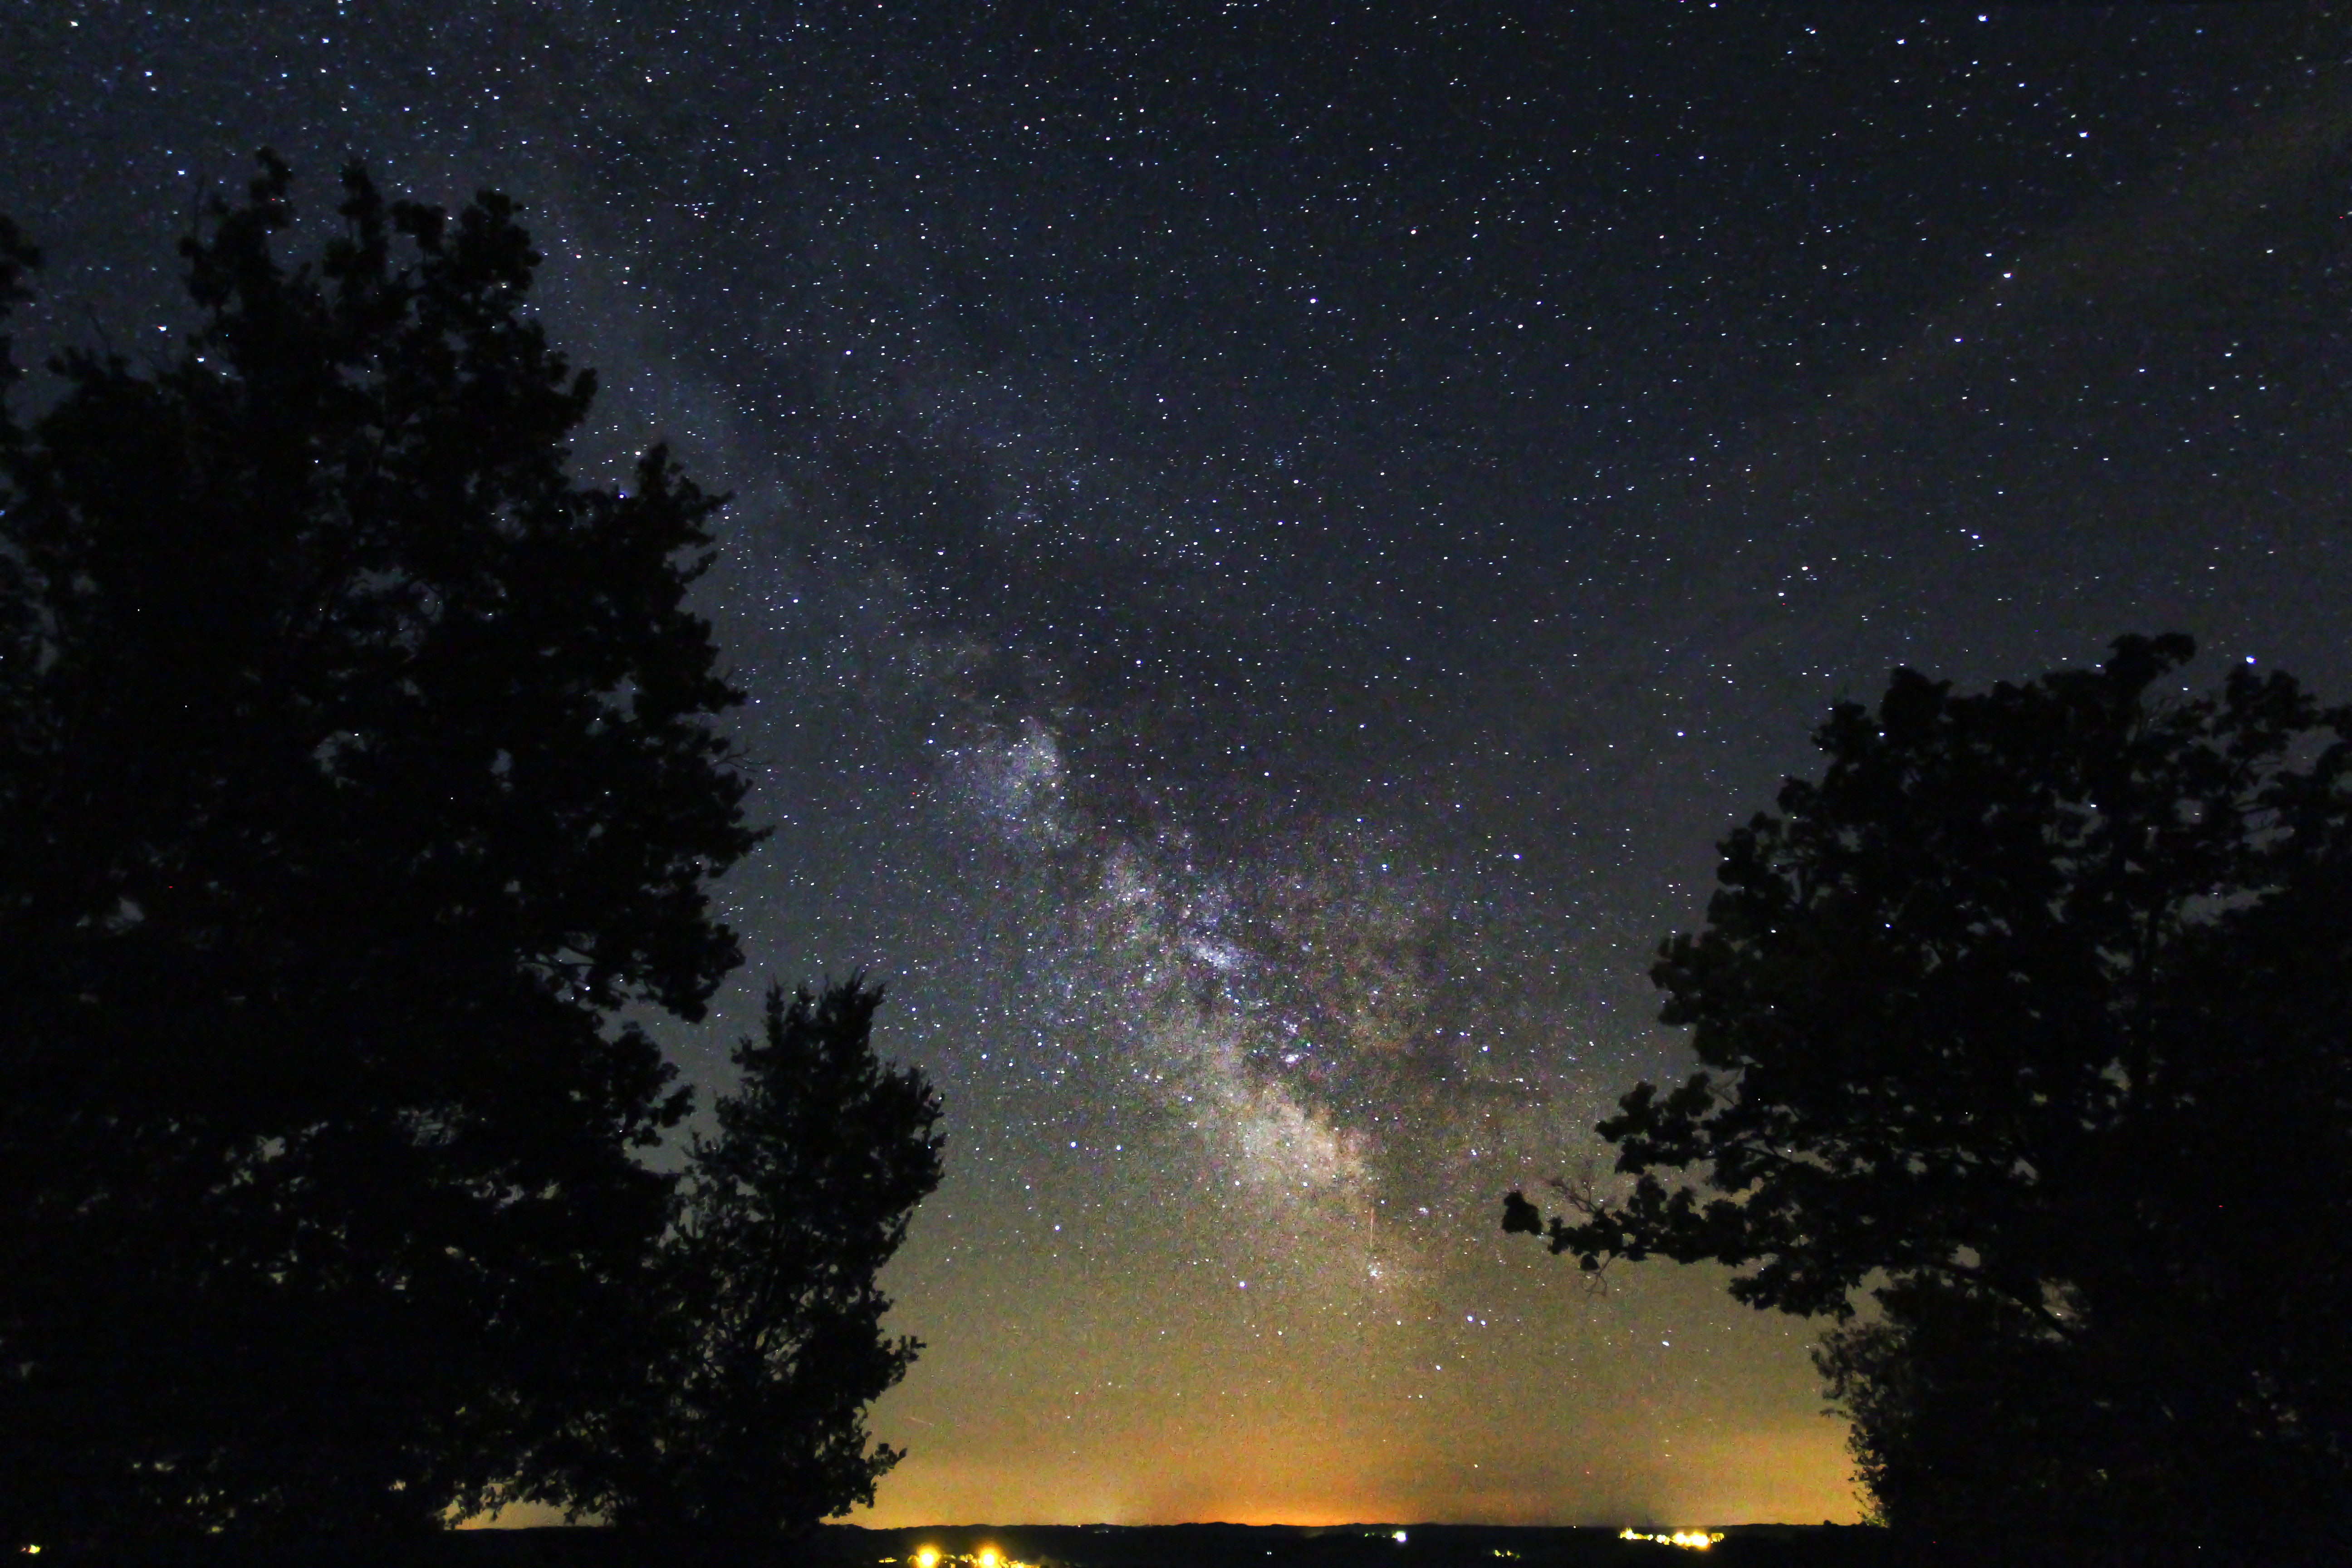
sky, night, star, atmosphere, dark, darkness, galaxy, astronomy, stars, midnight, astronomical object